Gadsden County High School

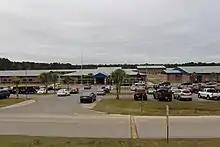
School building

It was formed from the combination of Havana Northside High School in Havana and James A. Shanks High School in Quincy. Both schools were formerly athletic rivals and represented their respective towns. Gerald Ensley of the "Tallahassee Democrat" wrote that "It is also a symbolic merger of [the two communities], which is eliciting concern as well as optimism." Upon its opening it was to serve Midway in addition to Quincy and Havana.